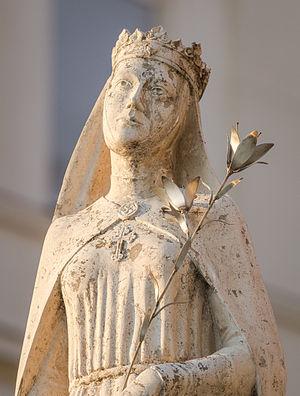
Wojnicz est une ville historique de Pologne datante du IXè siècle, située dans le sud du pays, dans la voïvodie de Petite-Pologne. Elle est le chef-lieu de la gmina de Wojnicz, dans le powiat de Tarnów. Pendant son histoire millénaire, la ville a souffert les incendies au moins huit fois. Depuis 1109 la paroisse est dédiée à Saint Laurent, martyre romain qui figure aussi sur le blason de la ville. Son droit urbain accordé en 1239, est supprimé en 1934 et restitué en 2007.